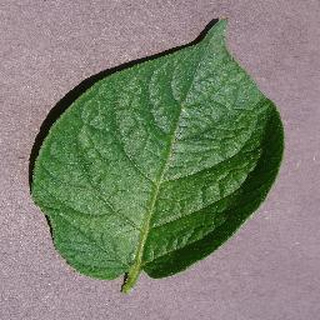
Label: healthy_potato